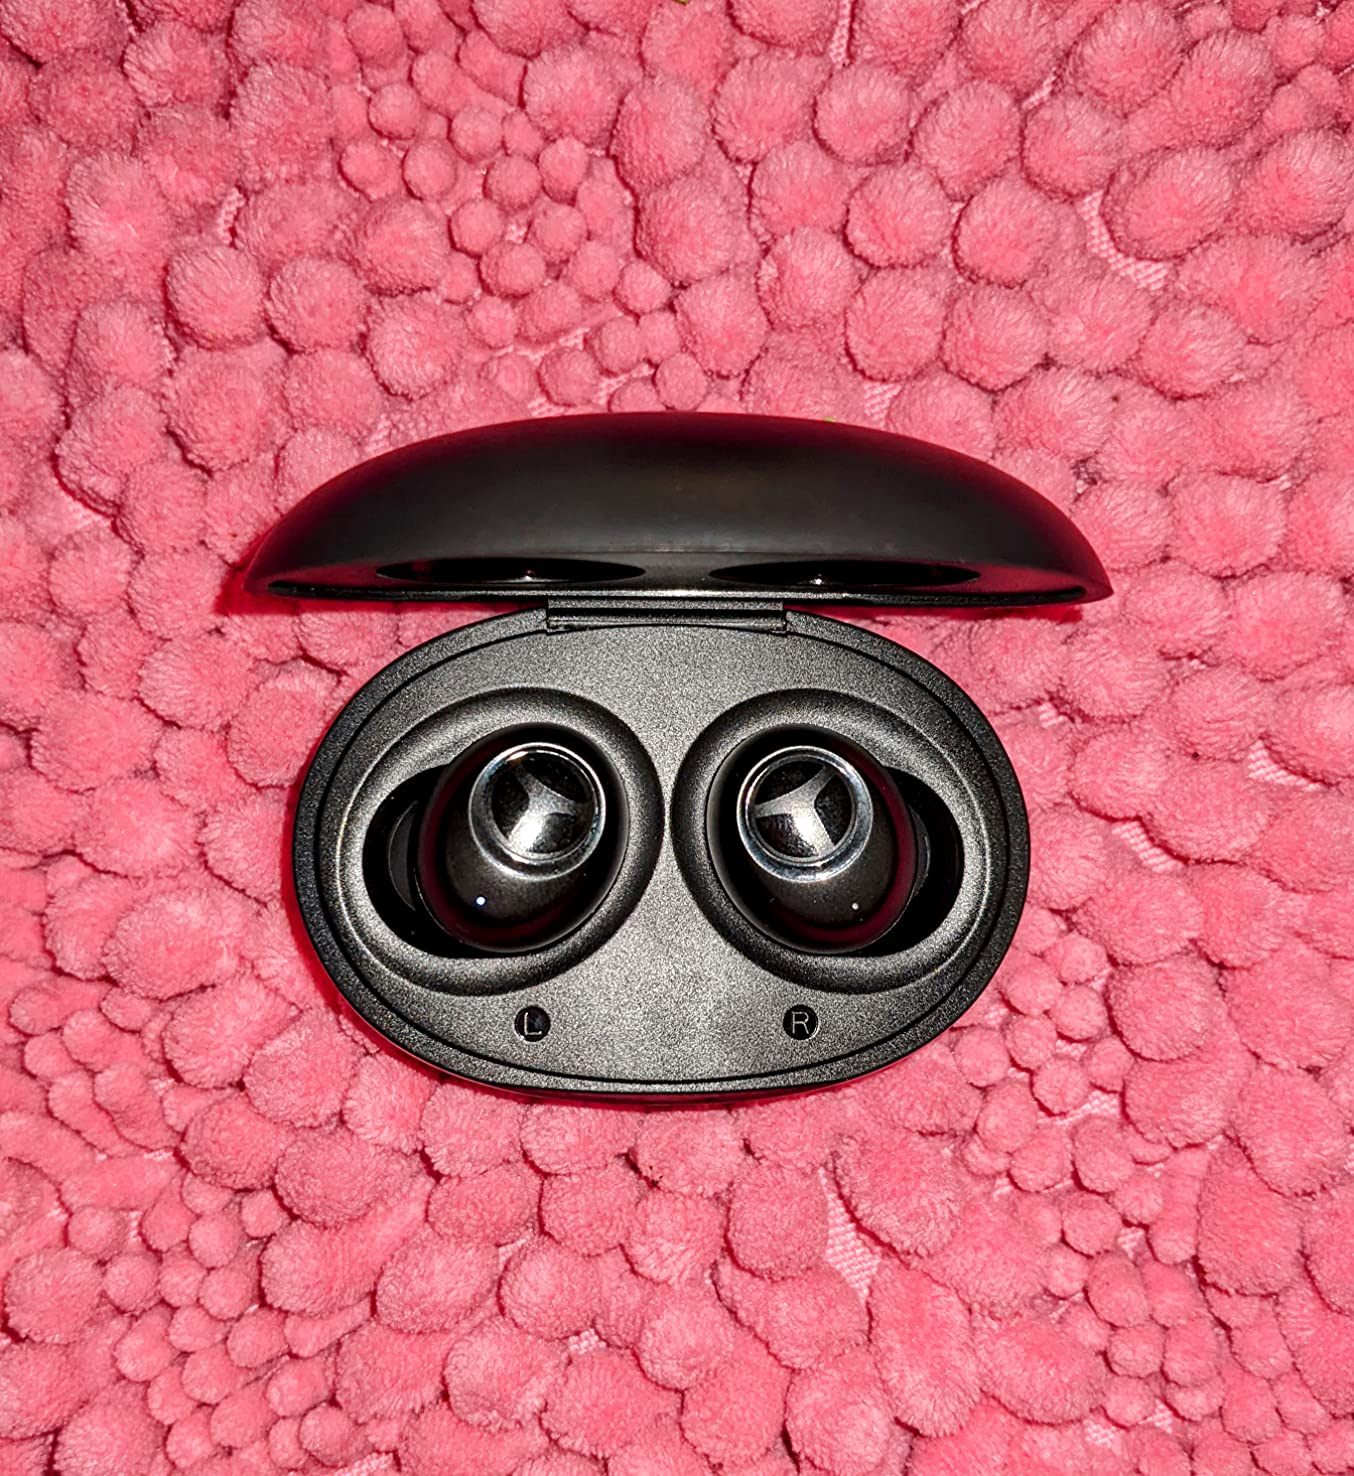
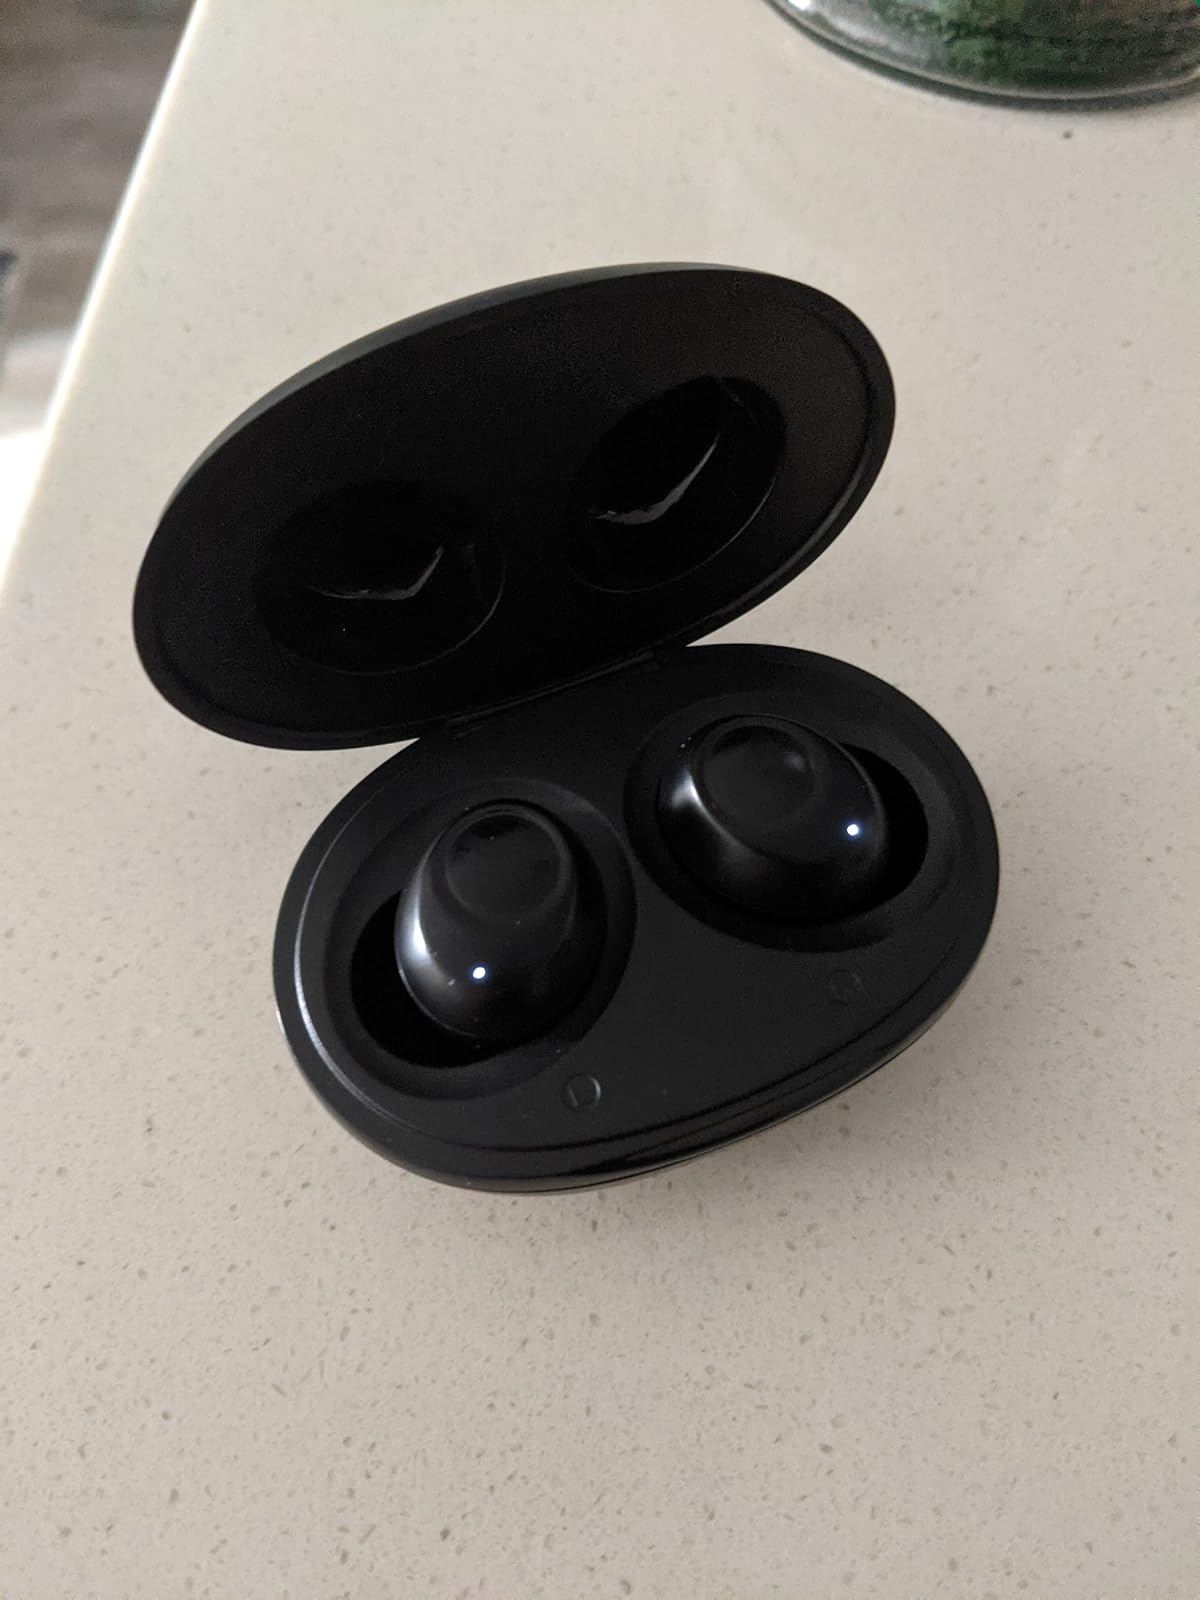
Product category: earbuds
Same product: yes